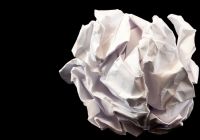
Waste category: paper